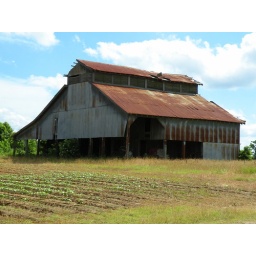
This old barn has a unique roof line. Taken in rural arkansas.